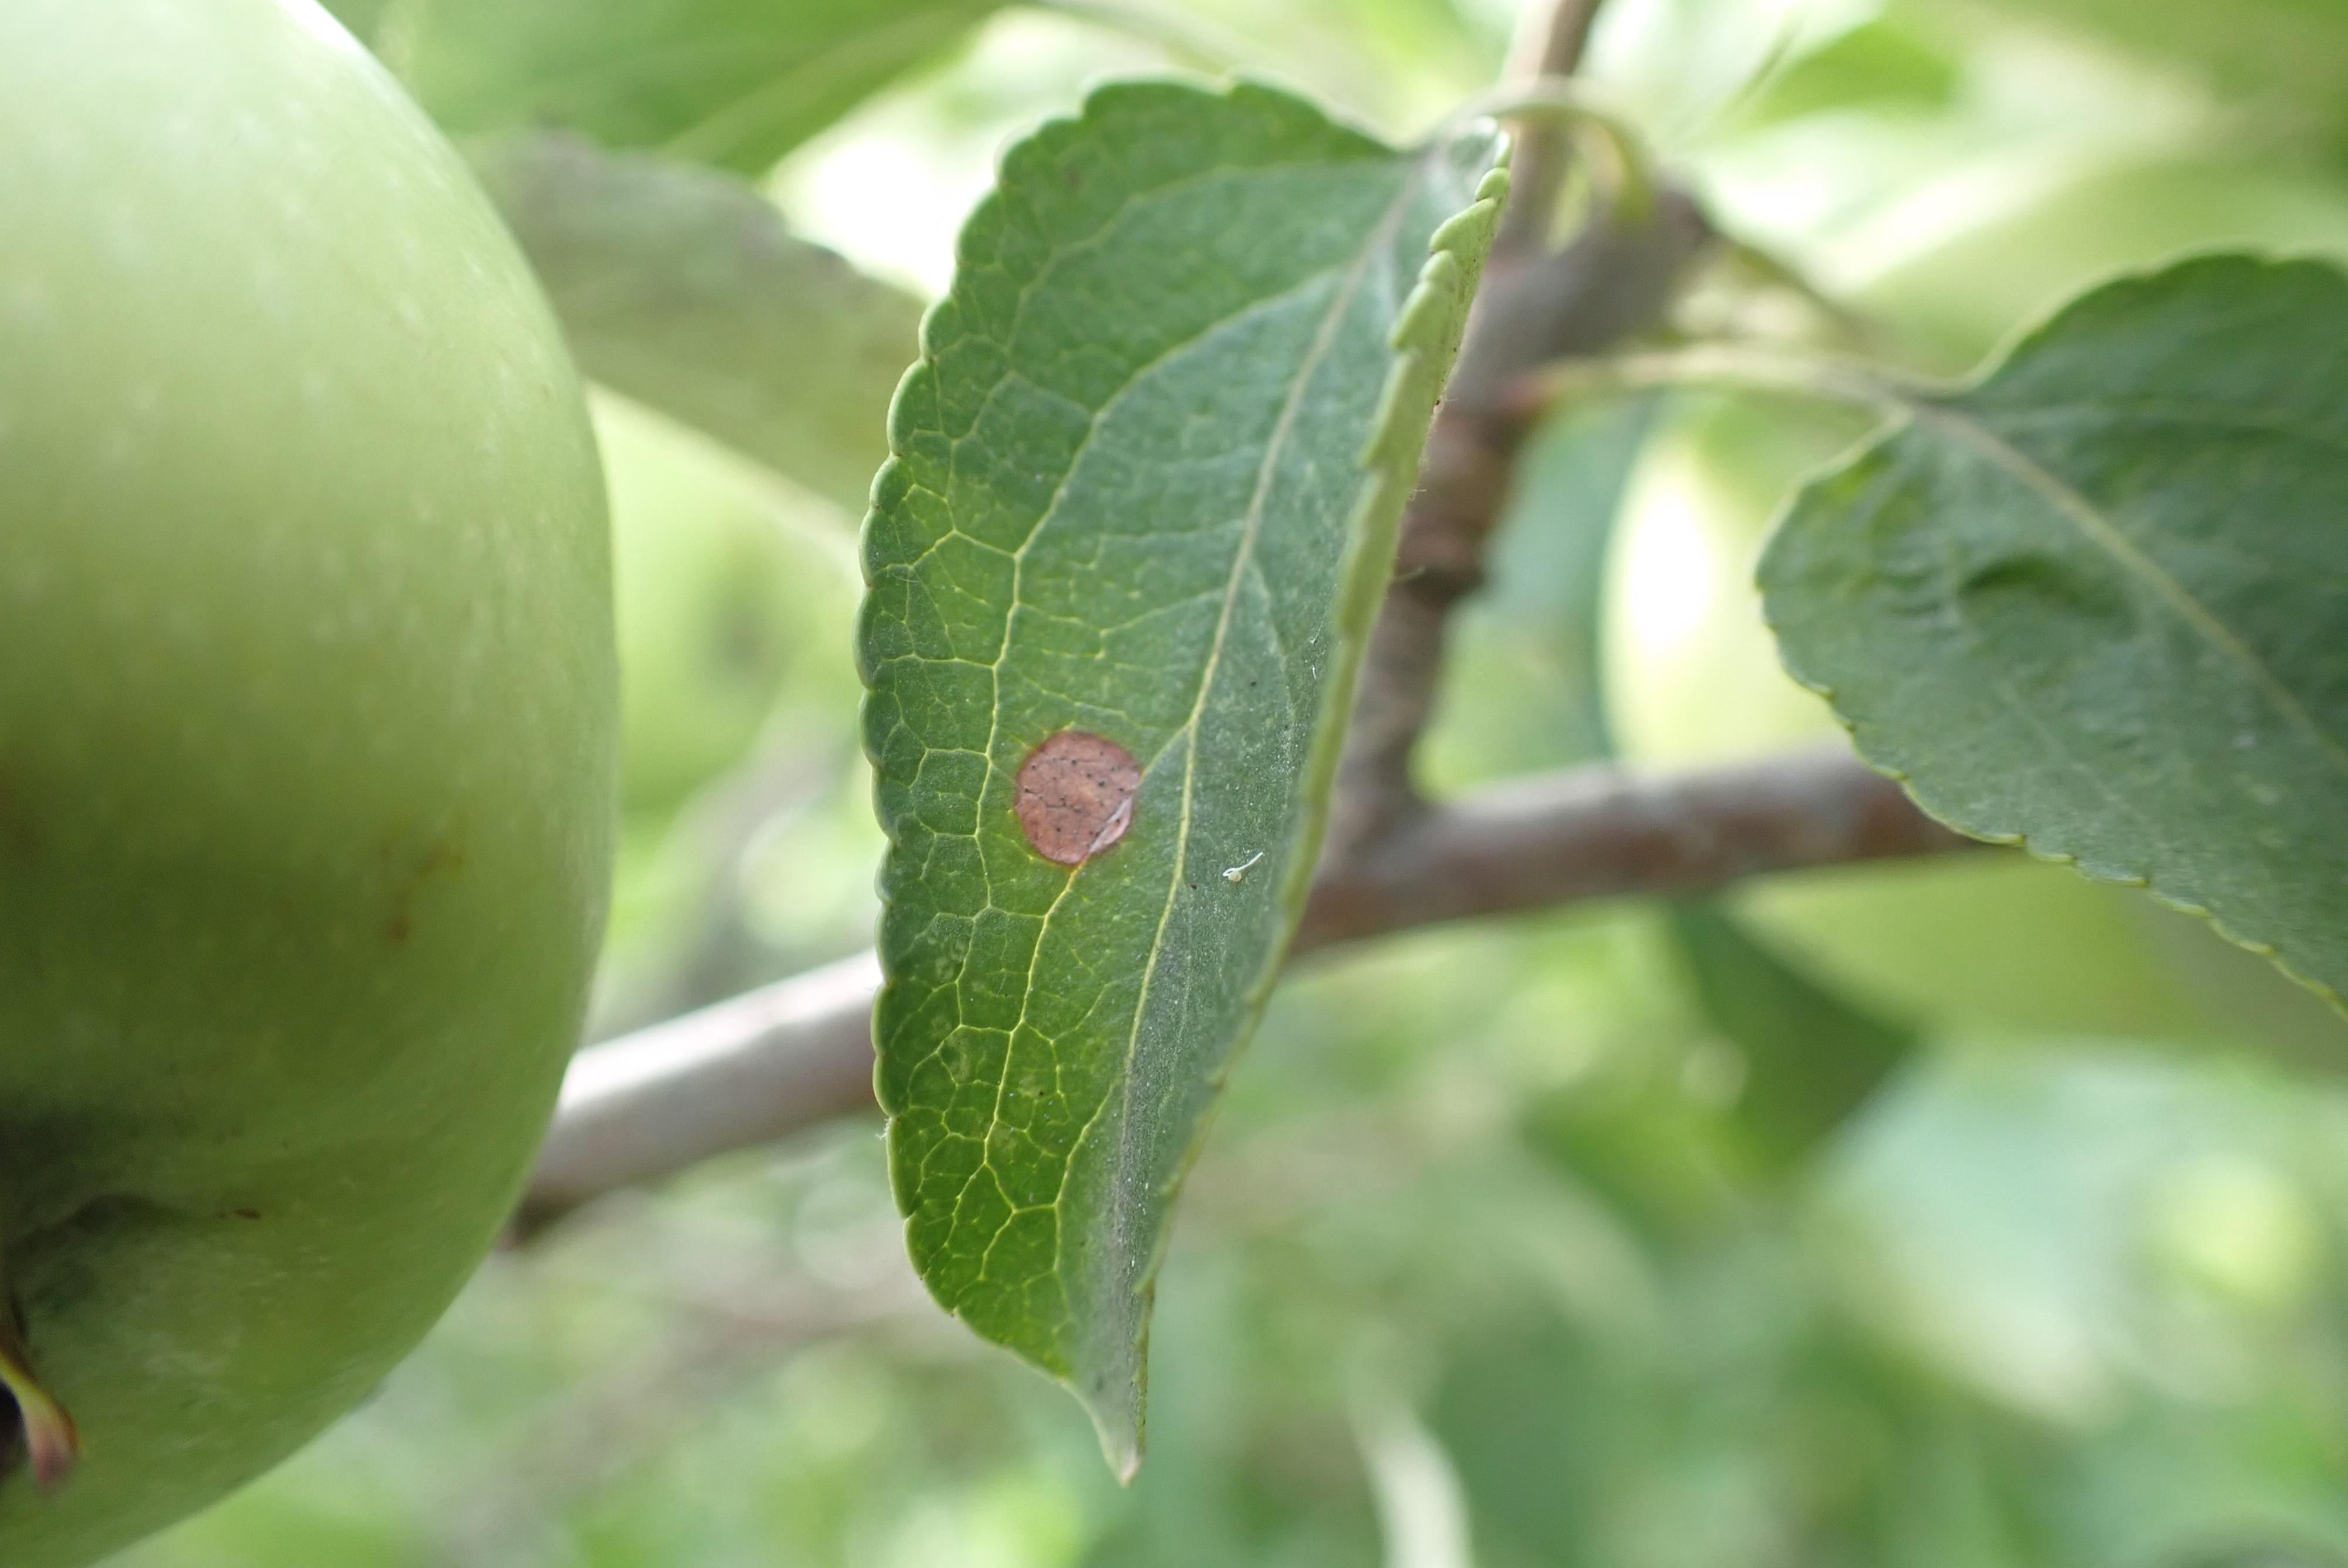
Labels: frog_eye_leaf_spot